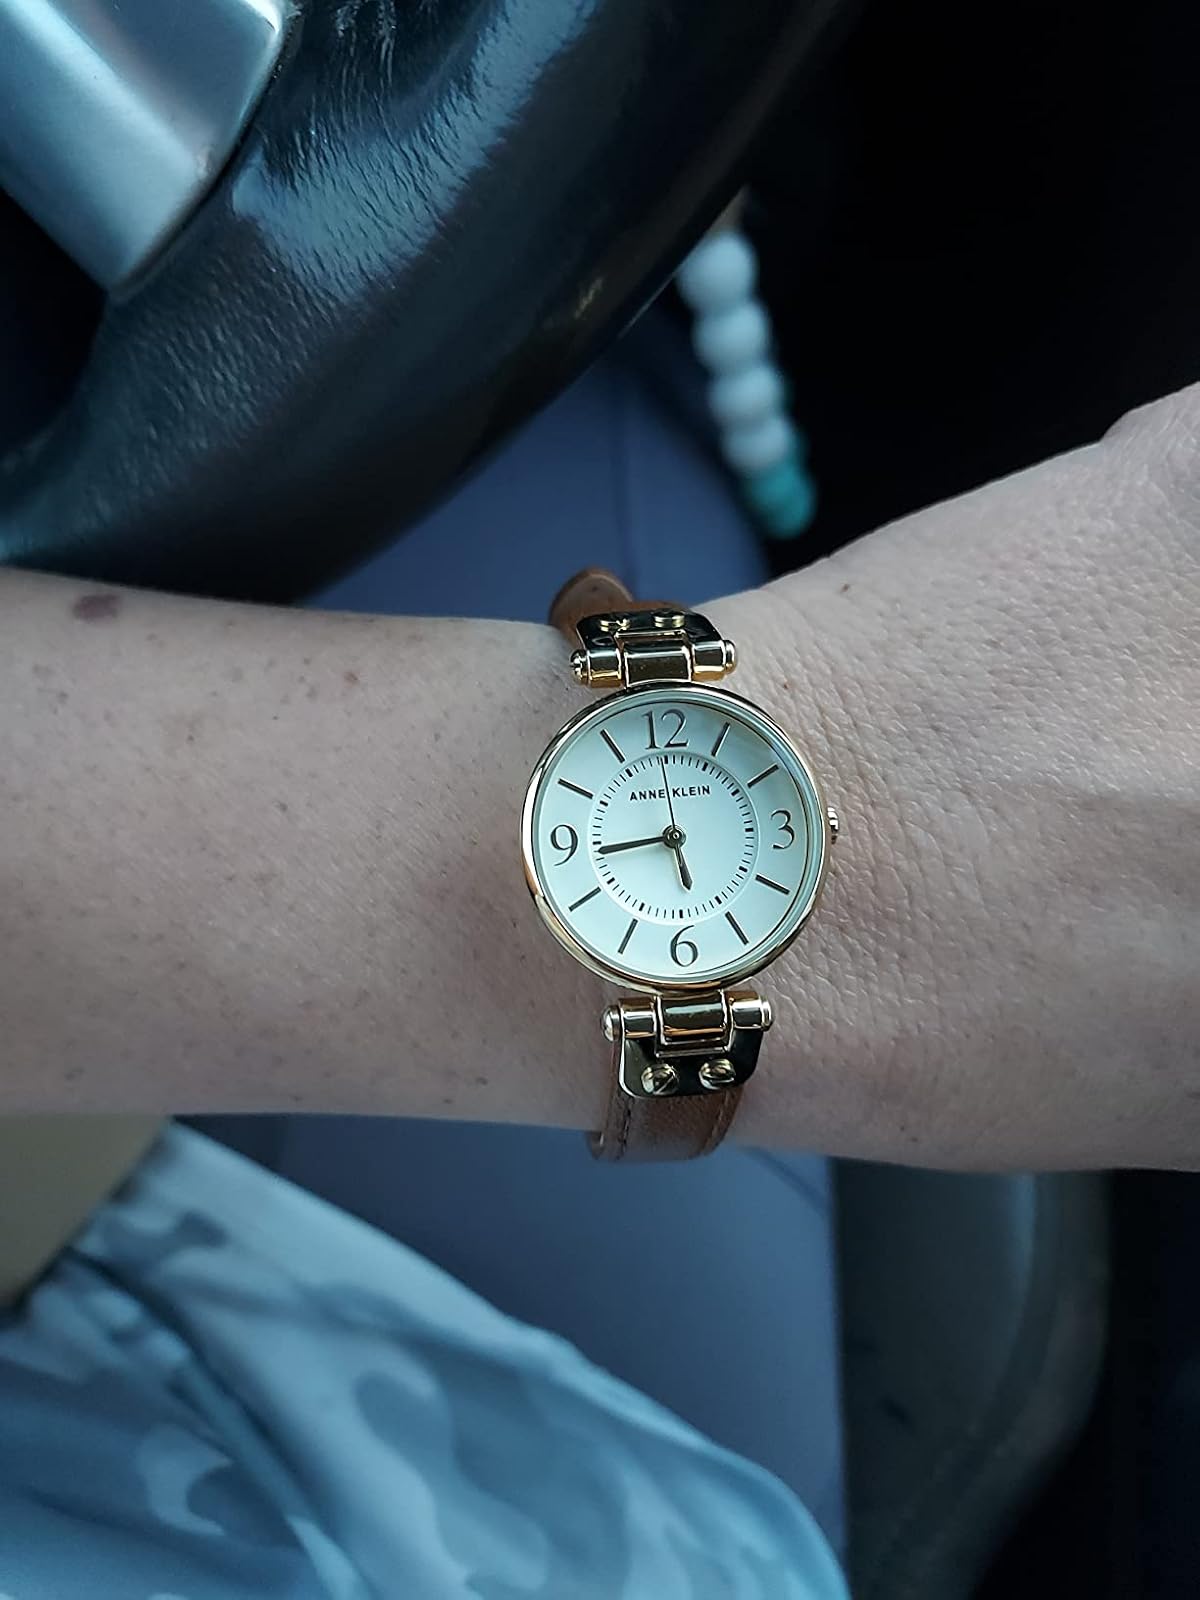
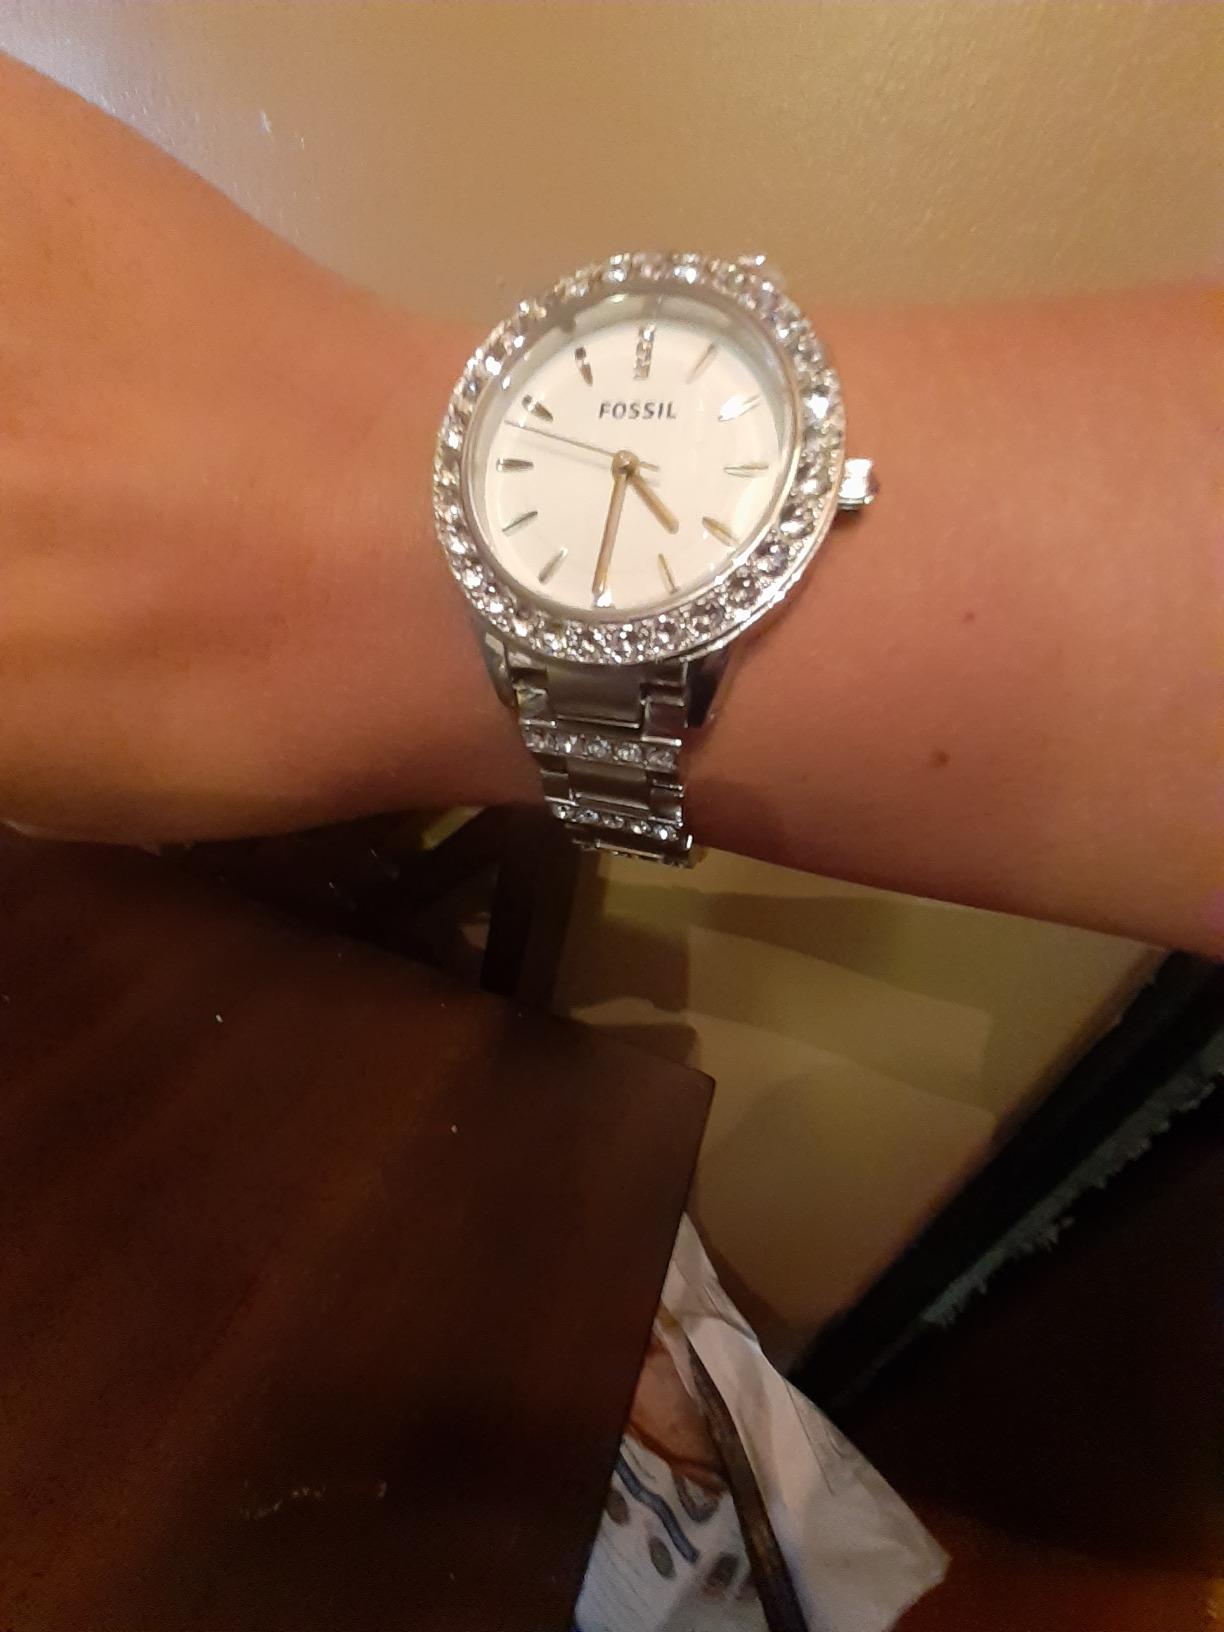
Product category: accessories_watch
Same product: no